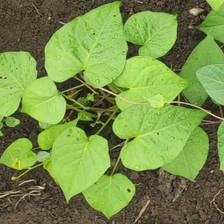
Weed species: Obscure_morning _glory(Ipomoea obscura)